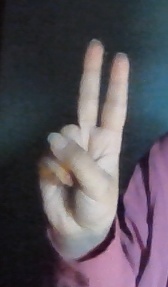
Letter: taa